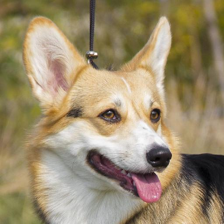
Label: animals